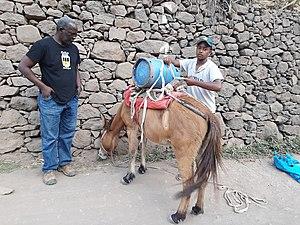
Le gaz de pétrole liquéfié, abrégé en GPL ou LPG, est un mélange d'hydrocarbures légers, stocké à l'état liquide et issu du raffinage du pétrole pour 40 % et de traitement du gaz naturel pour 60 %. Les hydrocarbures constituant le GPL, dans son appellation officielle, sont essentiellement le propane et le butane ; le mélange peut contenir jusqu'à 0,5 % d'autres hydrocarbures légers tels que le butadiène.